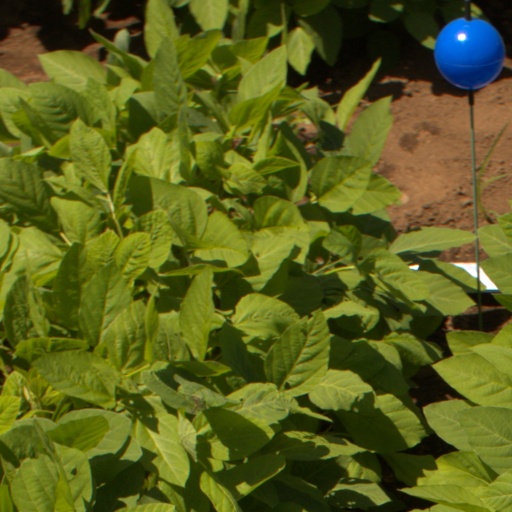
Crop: soybean